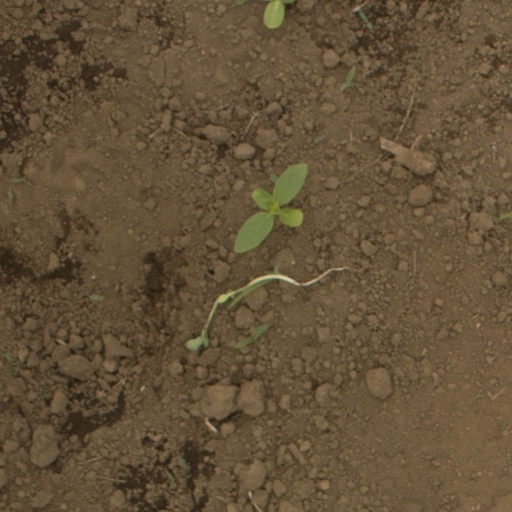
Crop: Jerusalem artichoke